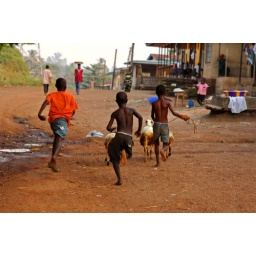
Young boys running after a goat in Africa